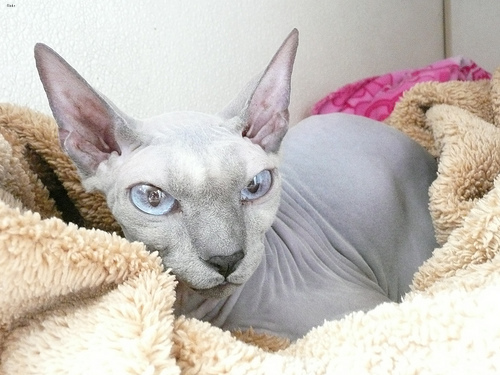
Animal: cat
Breed: Sphynx